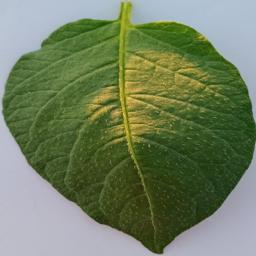
Label: Potato___Healthy